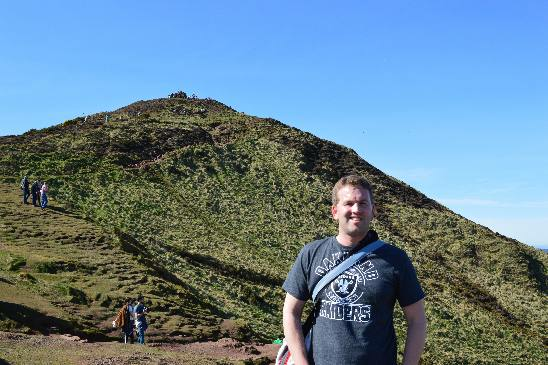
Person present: Yes